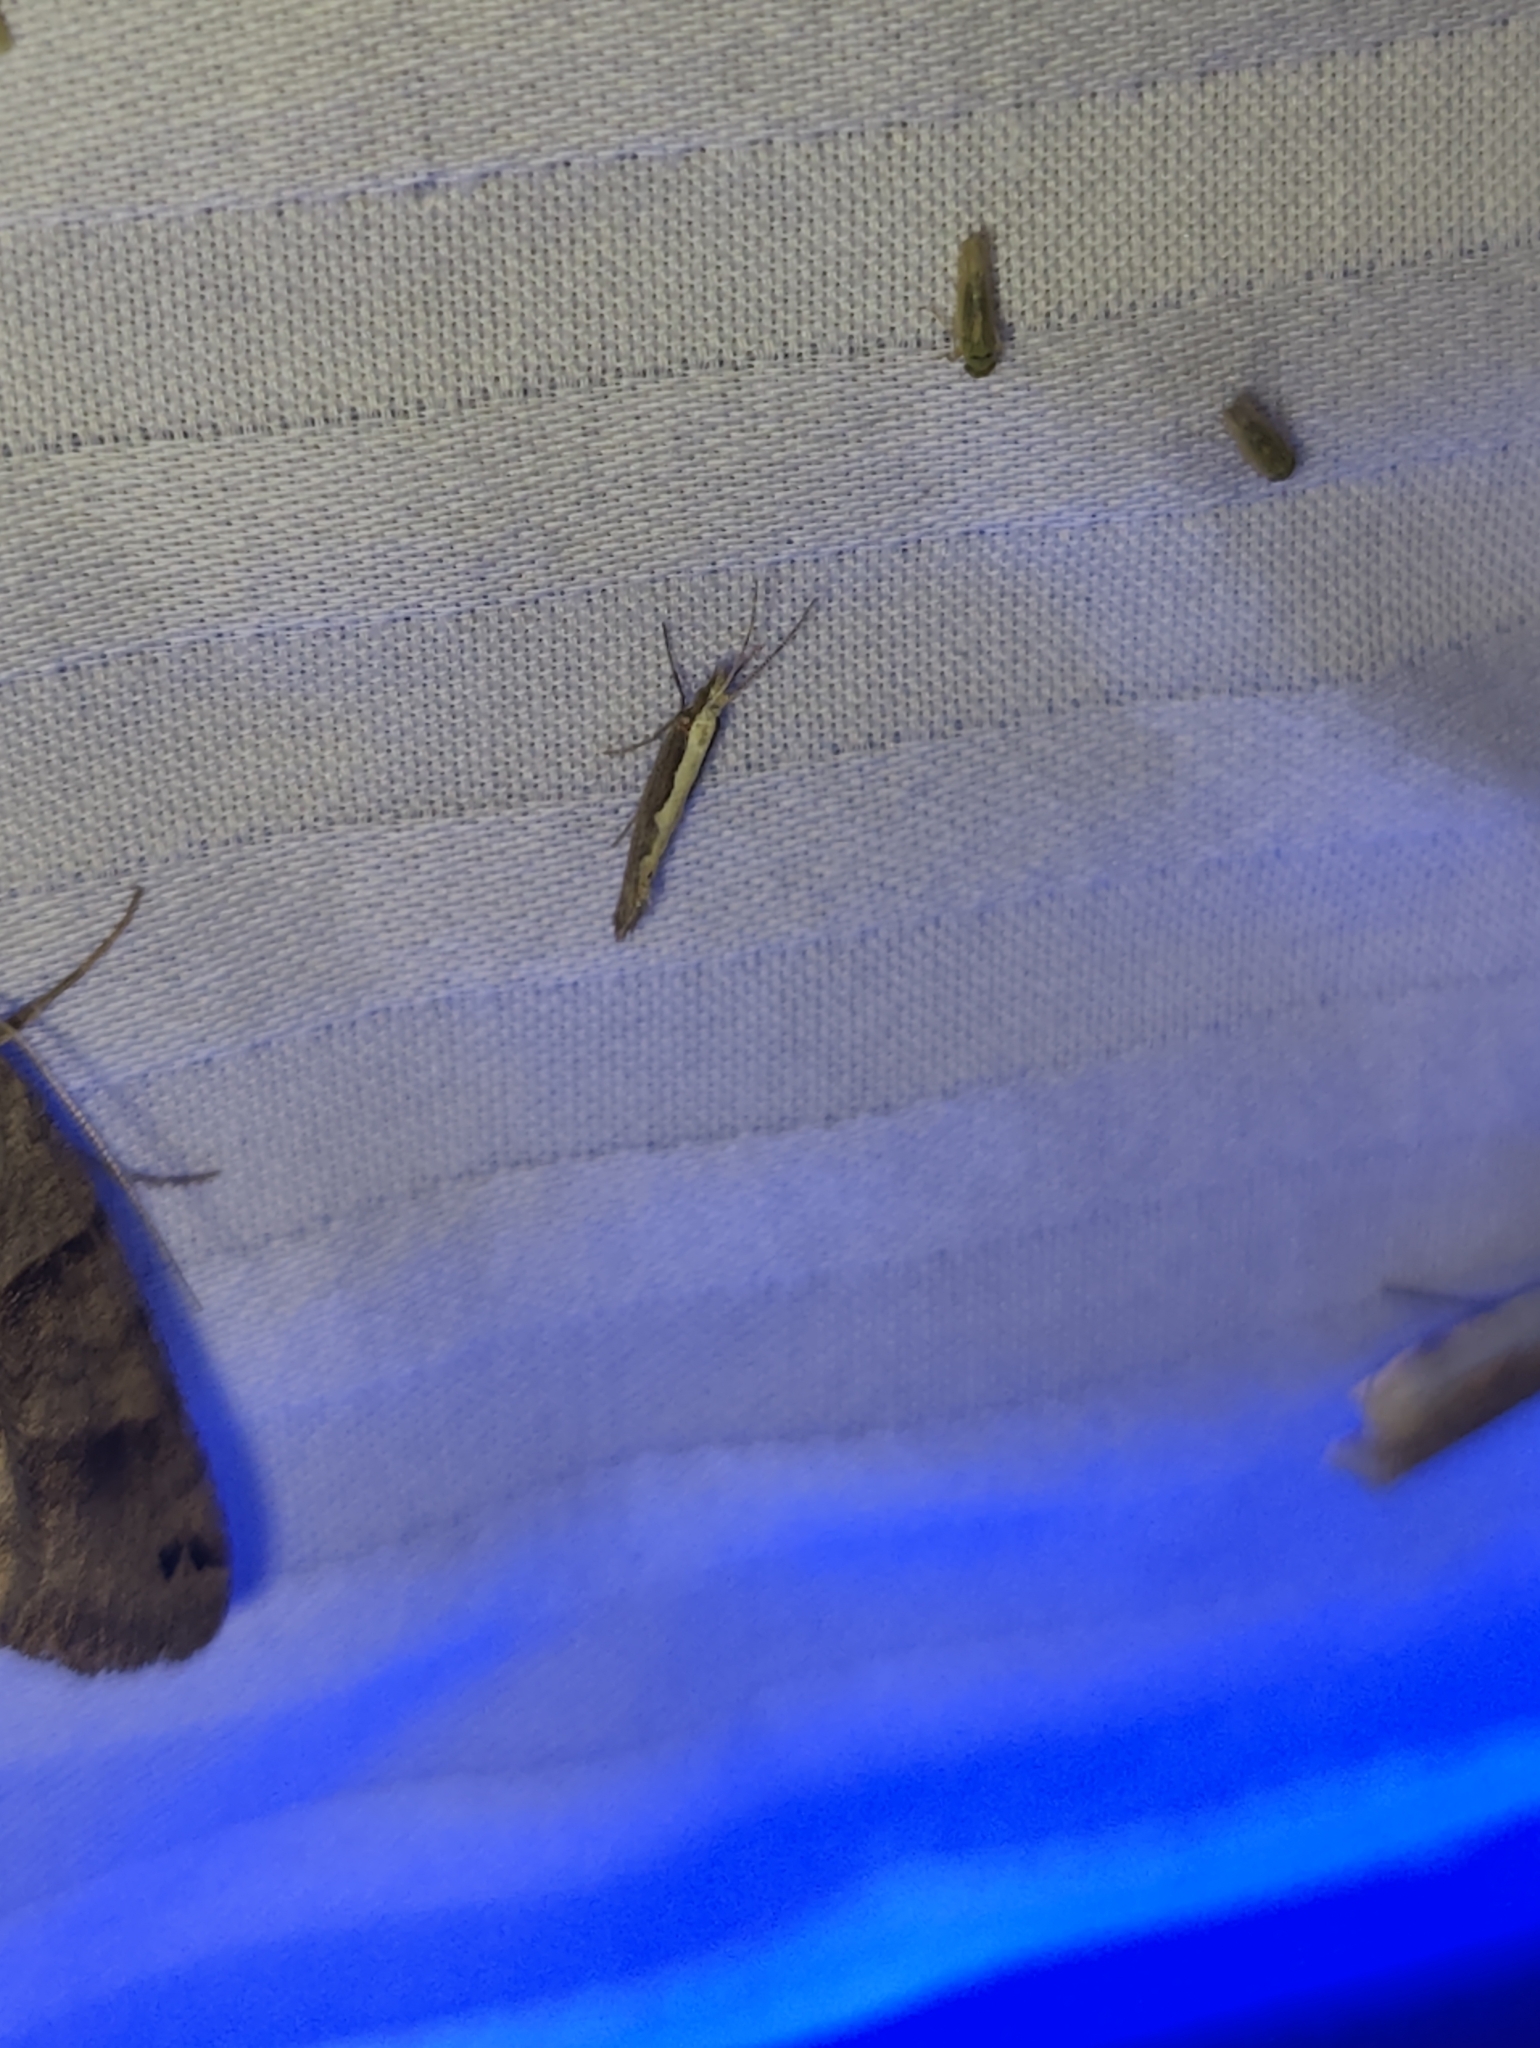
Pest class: diamondback_moth